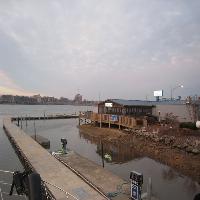
Weather: cloudy or overcast